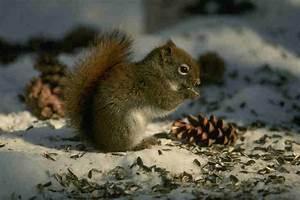
squirrel